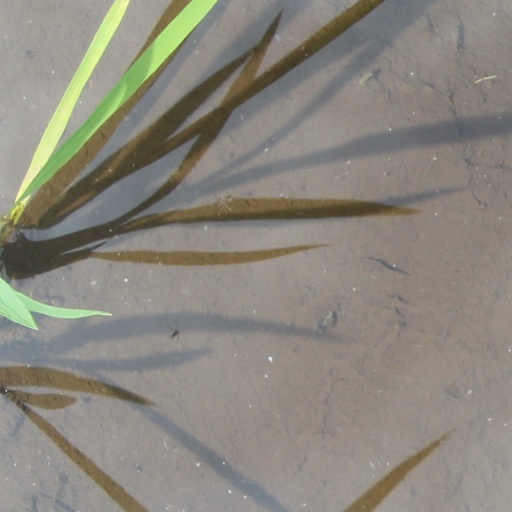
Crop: rice